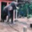
Label: elephant